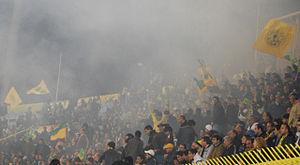
L’AEK Athènes FC est un club de football grec, une des composantes de l’AEK Athènes, fondé en 1924.